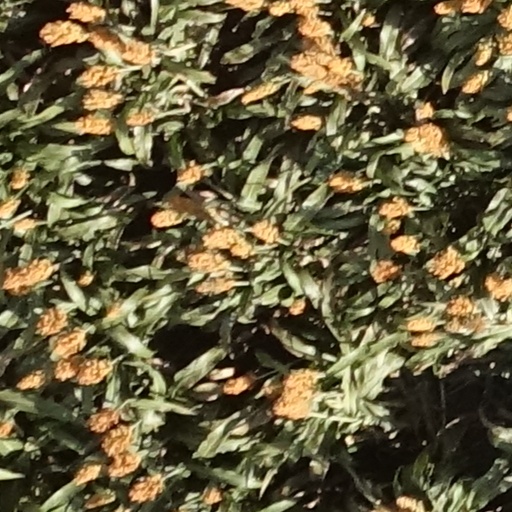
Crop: sorghum